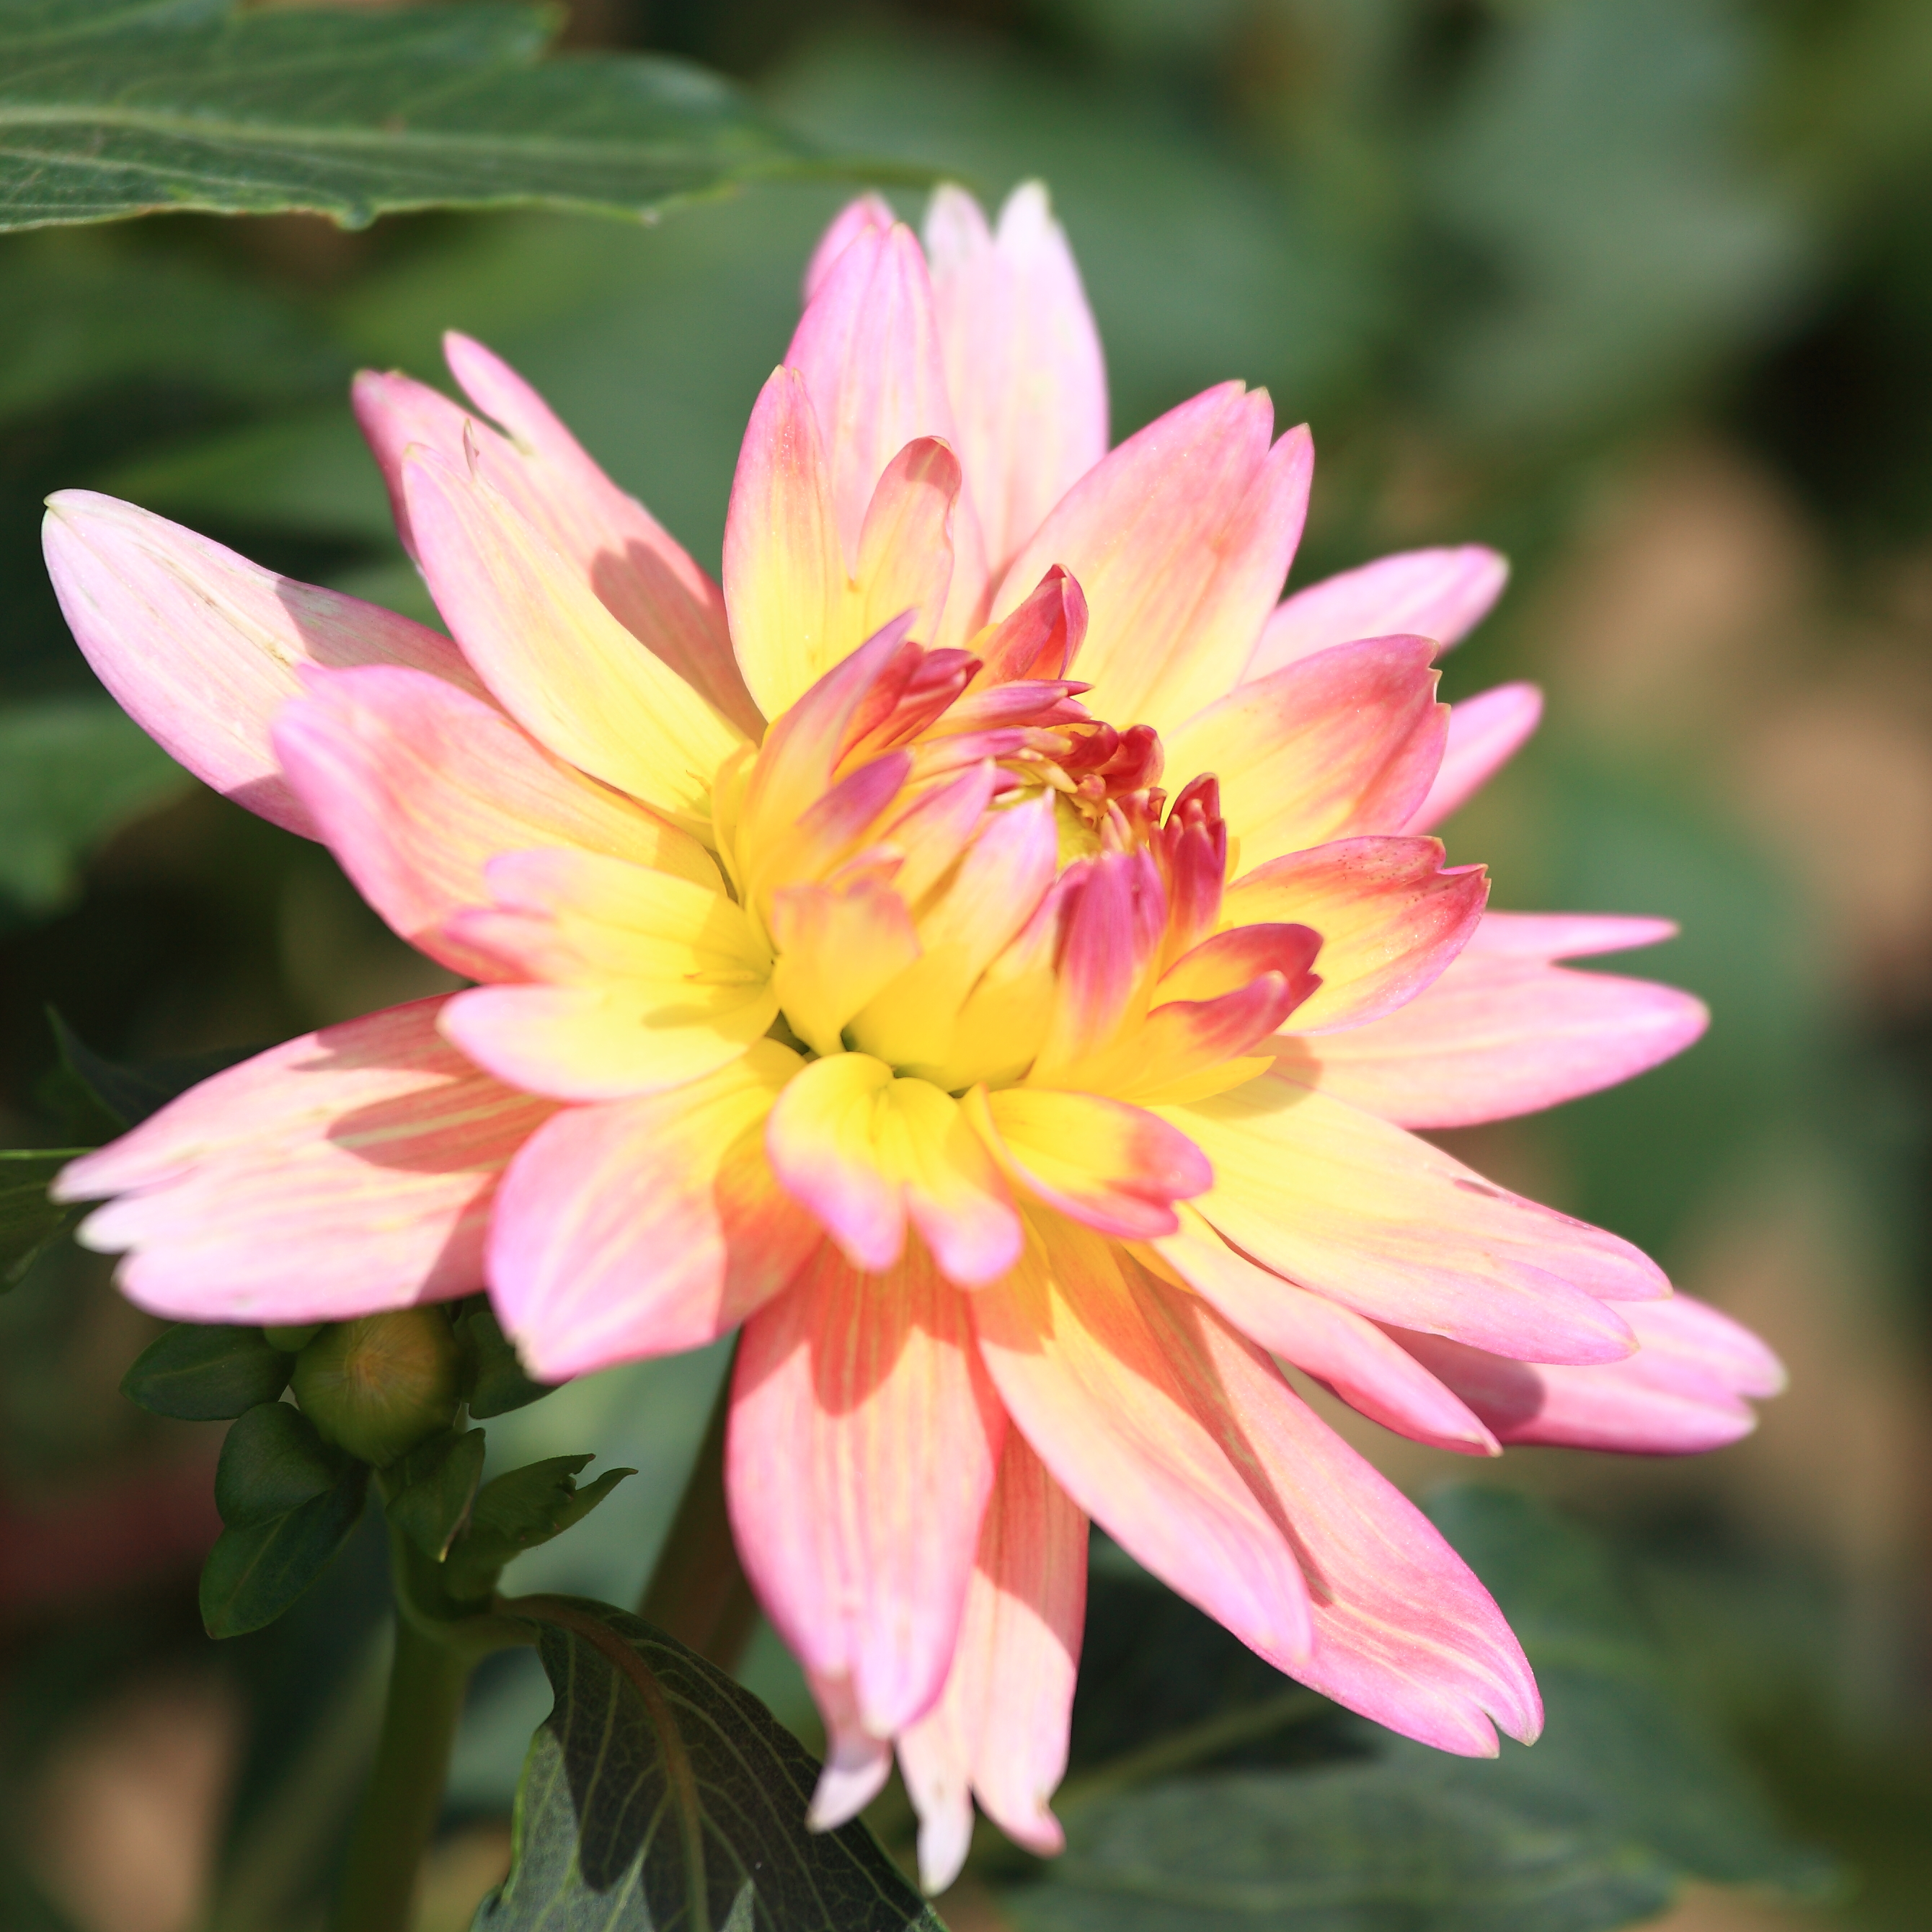
blossom, plant, flower, petal, high, botany, flora, dahlia, 5d, hires, markii, hi, res, resolution, macro photography, flowering plant, daisy family, annual plant, land plant, garden cosmos